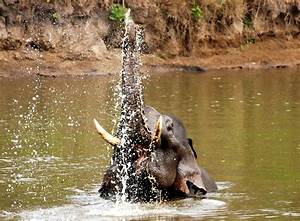
Label: elephant